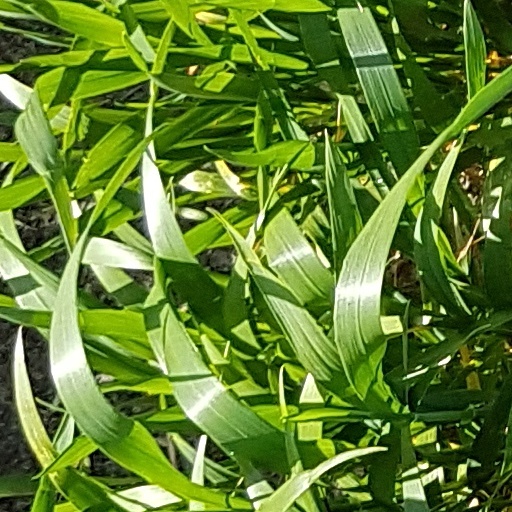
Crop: wheat